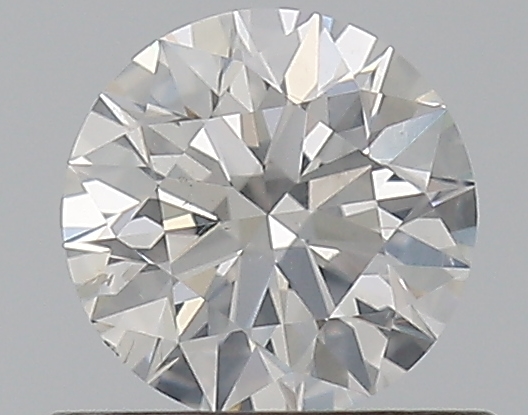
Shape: round
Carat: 0.5
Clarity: SI2
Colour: G
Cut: EX
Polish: EX
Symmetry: EX
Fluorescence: N
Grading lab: GIA
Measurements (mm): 5.08 x 5.1 x 3.16